Madrasa Asfouria

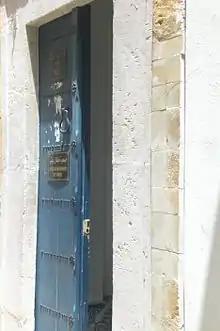
Entrance door of Madrasa Asfouria

Madrasa Asfouria is one of the madrasahs of the medina of Tunis, which was constructed during the Hafsid era.